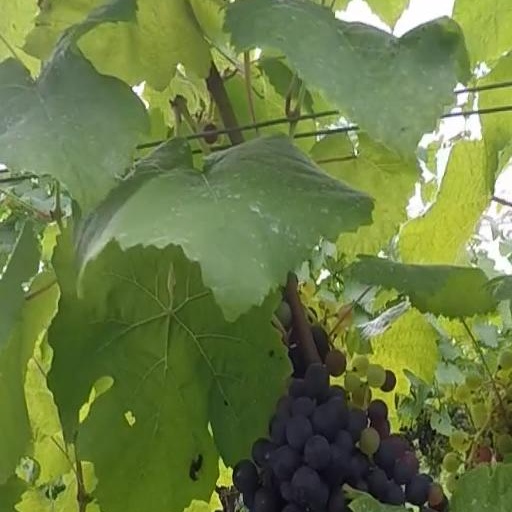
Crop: grape